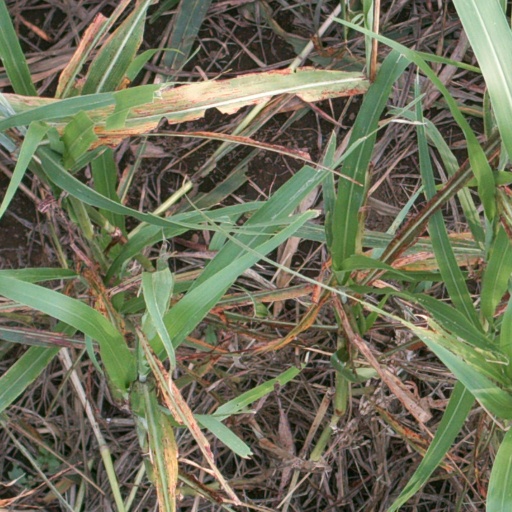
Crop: sorghum